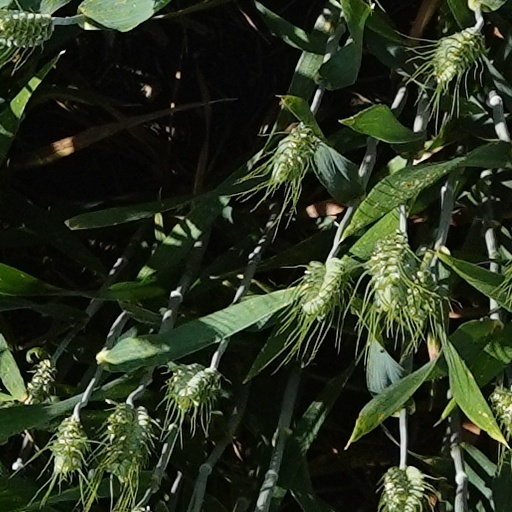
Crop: wheat